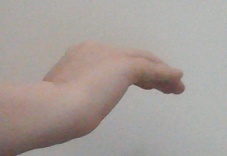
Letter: haa